Boris Rauschenbach

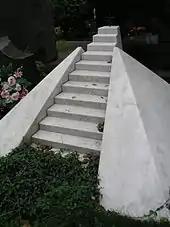
The grave of Boris Rauschenbach in Novodevichy Cemetery, Moscow

Rauschenbach later linked his interest to visual art with the problems of docking spacecraft. During docking operation, pilot could see the other spacecraft only on a TV screen. Does it render real objects well enough, wondered Rauschenbach, to bet the lives of two crews on a flat electronic image? This led him to study perspective and human perception of flat images. This applied problem transformed into general interest in humanities: "Art and art studies, faith and religion live forever, and the man is always anxious to step further into the deep of it" ("искусство и искусствознание, вера и религия существуют вечно, и в человеке всегда живет и будет жить какое-то беспокойство, желание проникнуть как можно глубже в сущность всего этого").